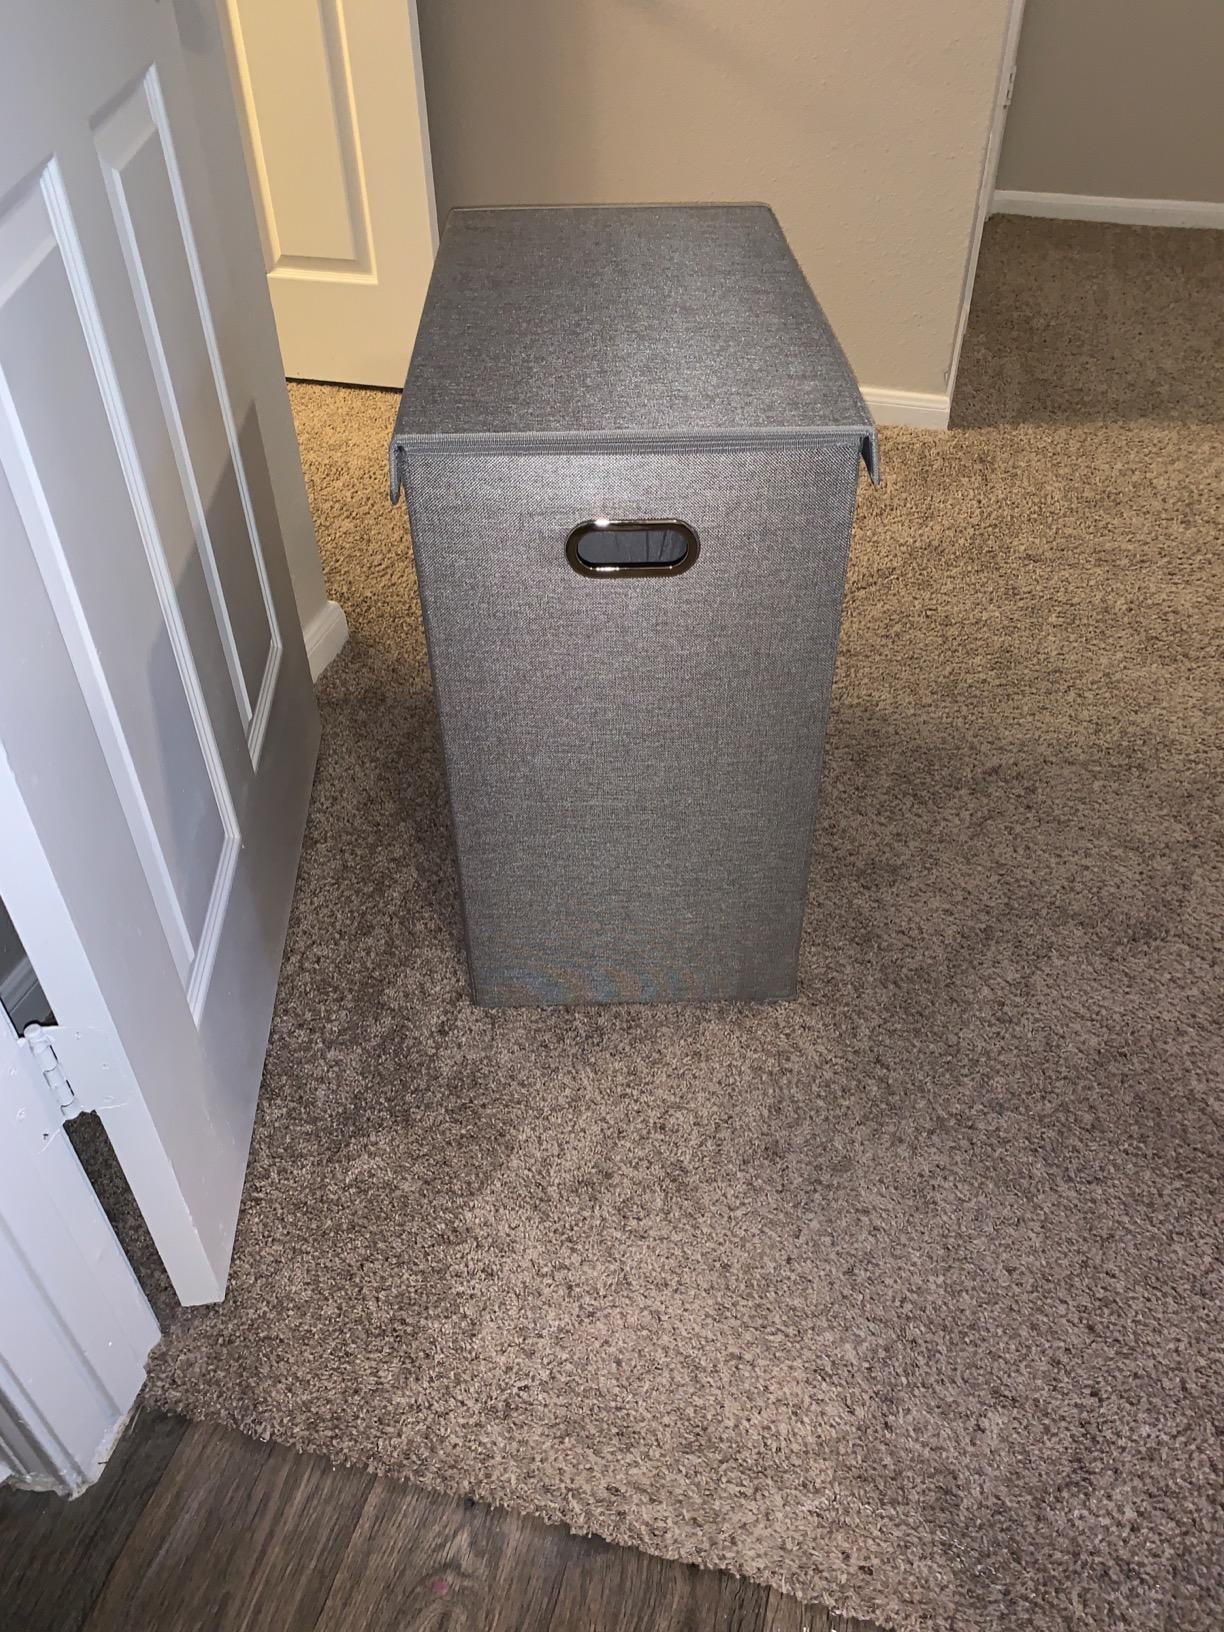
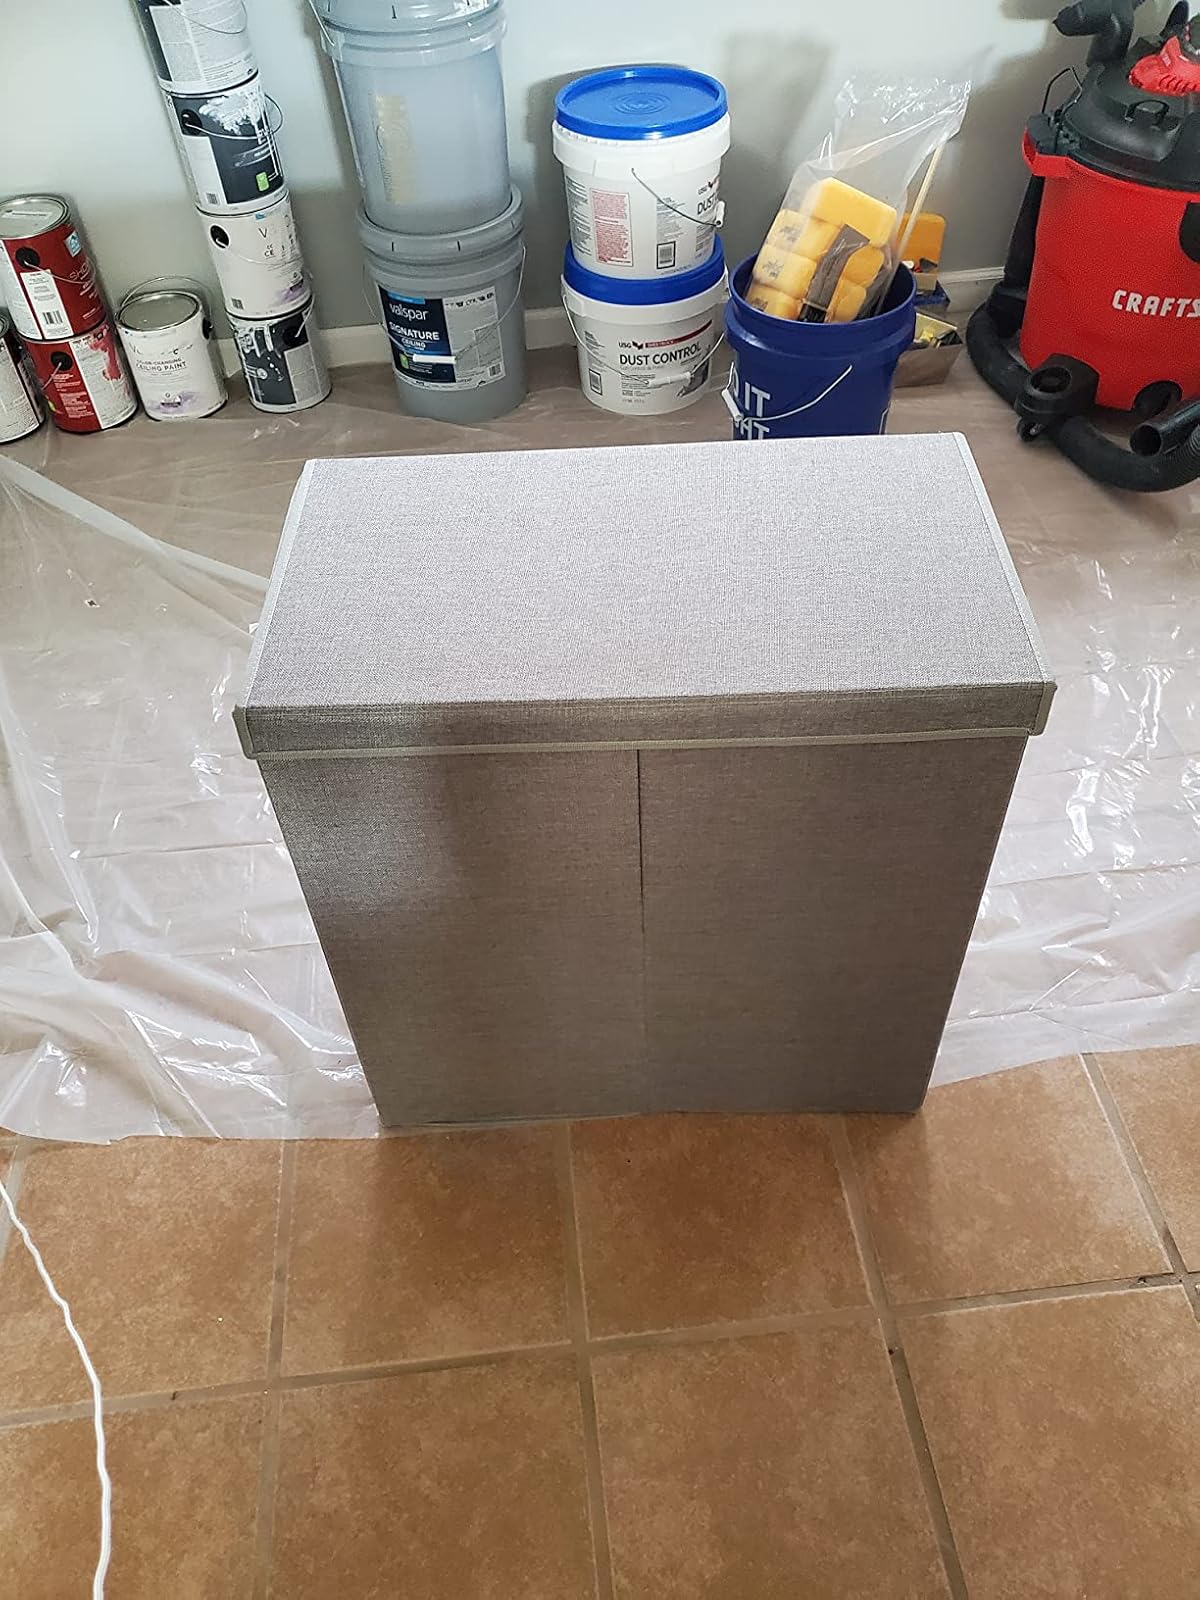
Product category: items_hamper
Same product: yes